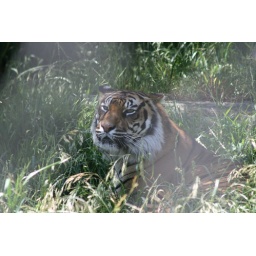
tiger in the grass